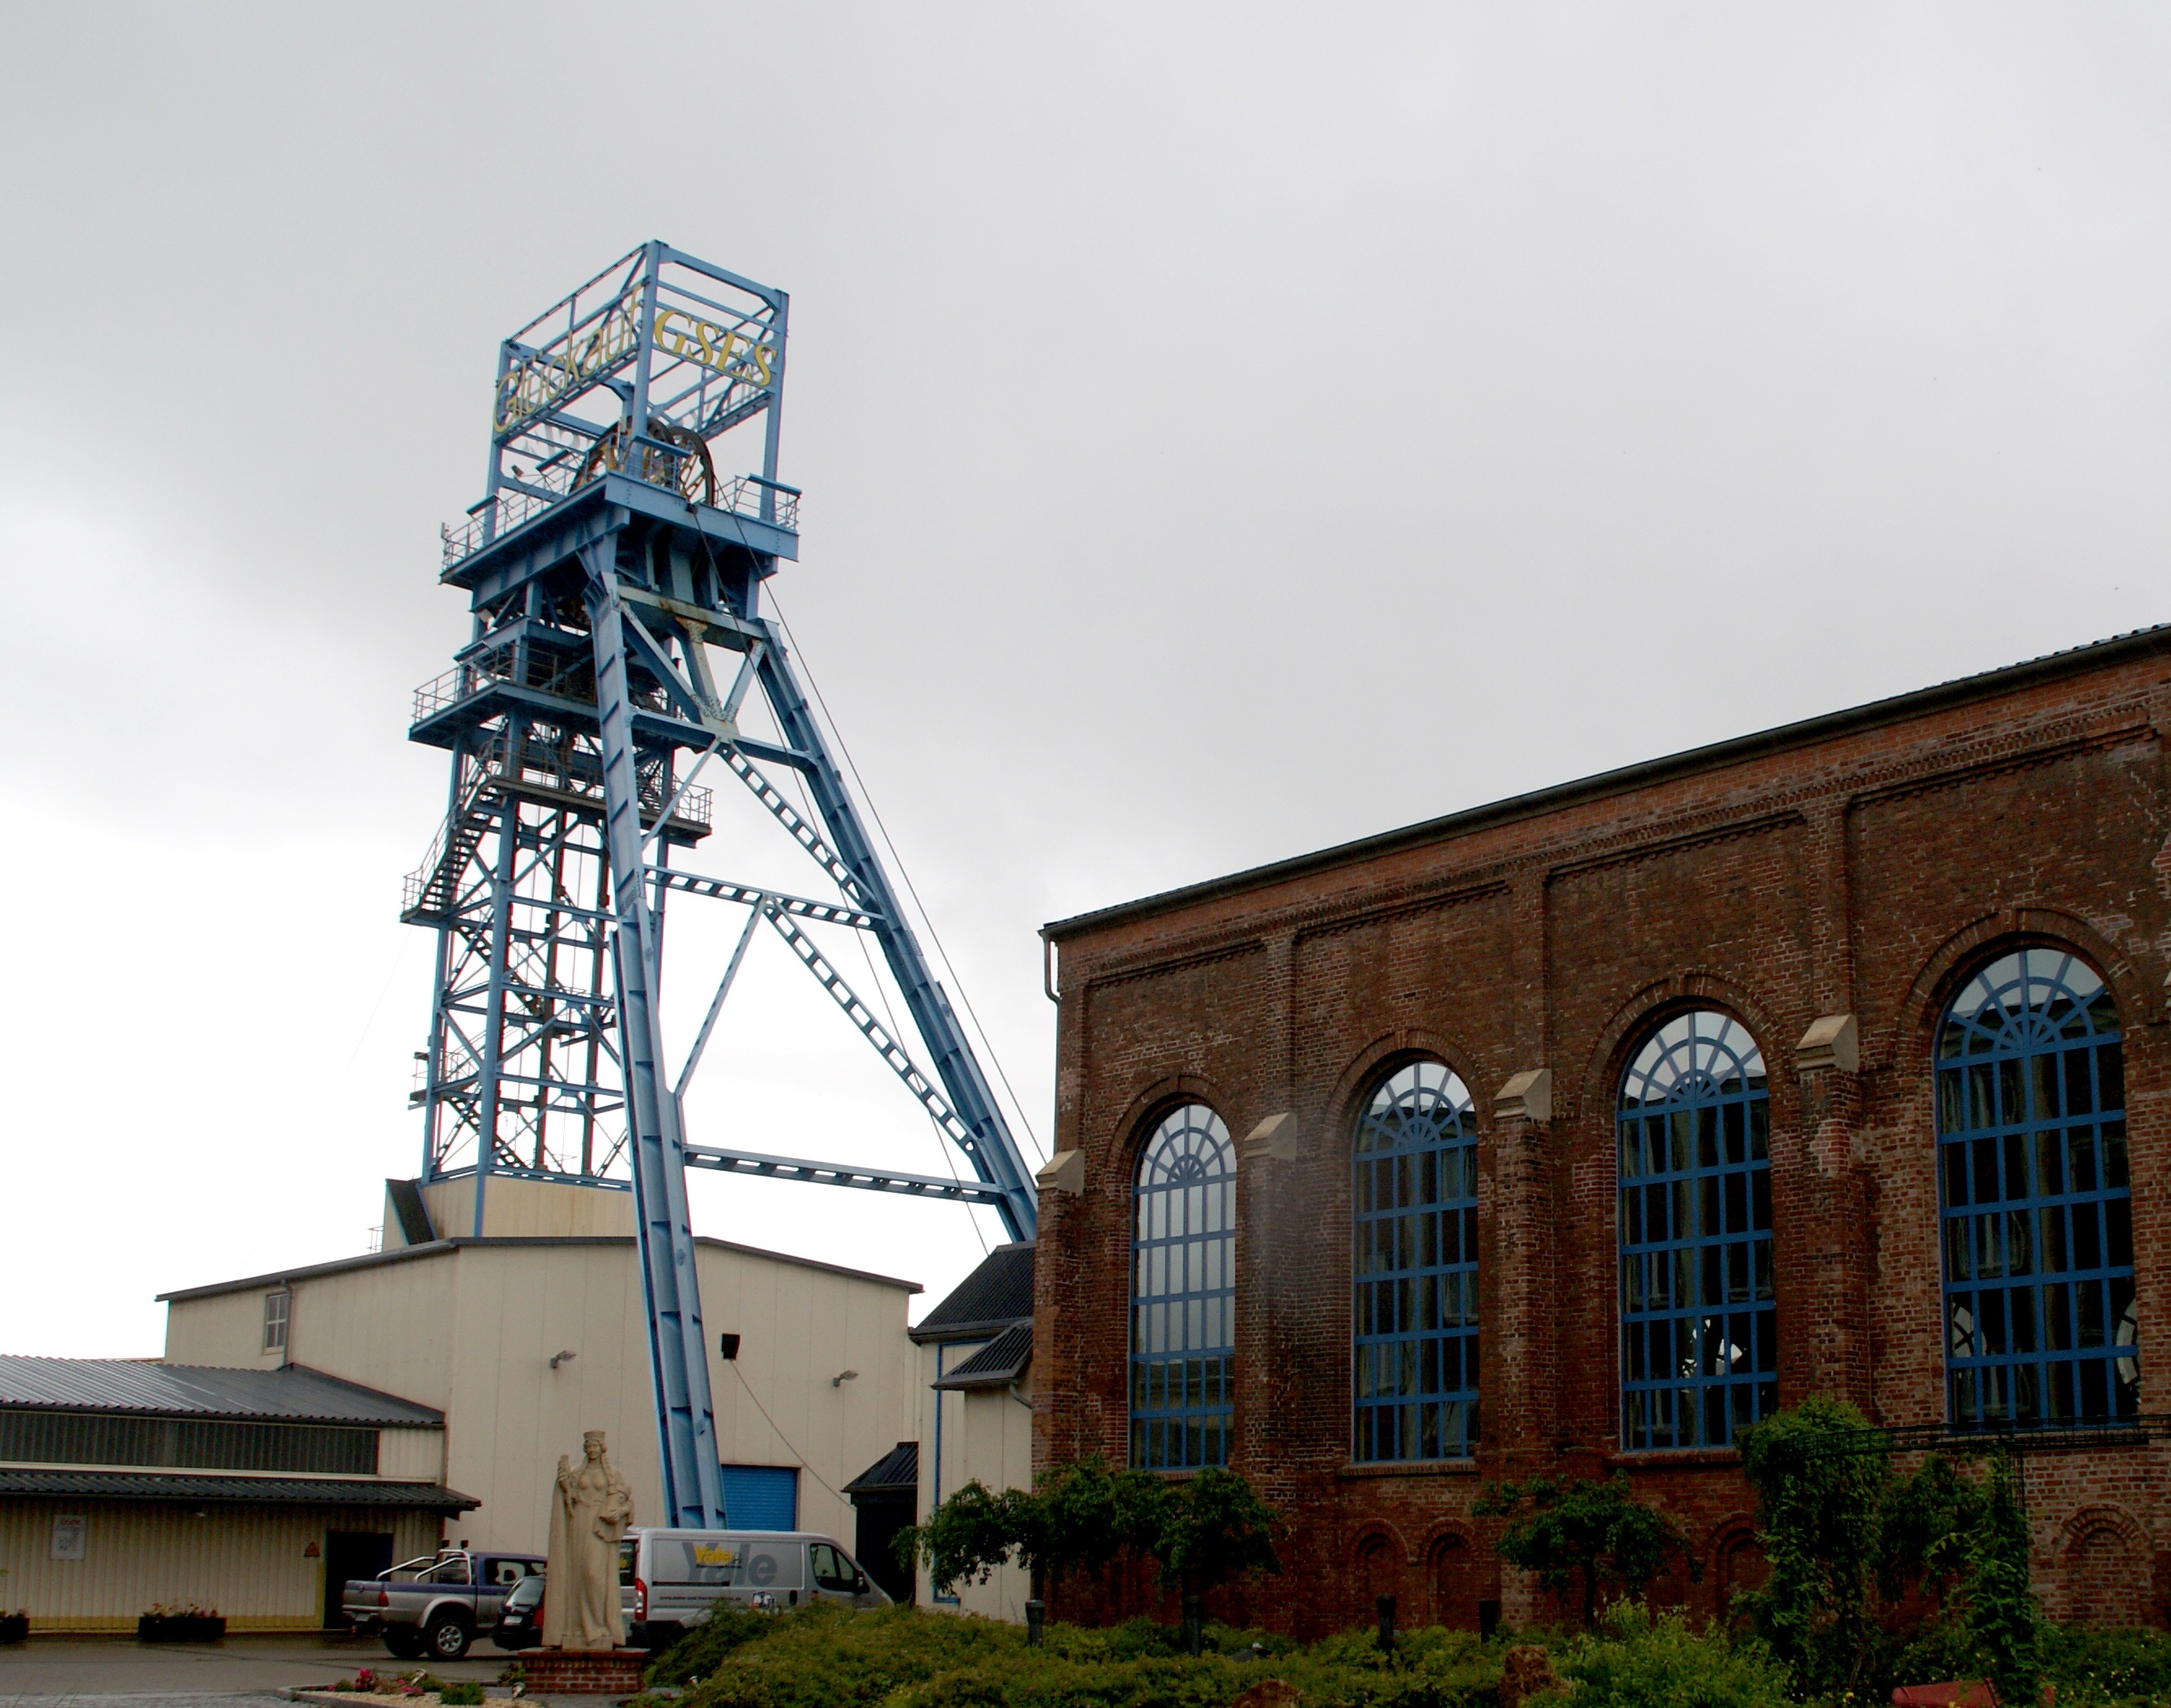
architecture, structure, downtown, underground, transport, tower, museum, landmark, industry, tower block, mine, visit, visitors, thuringia germany, headframe, sondershausen, steel scaffolding, men's choir